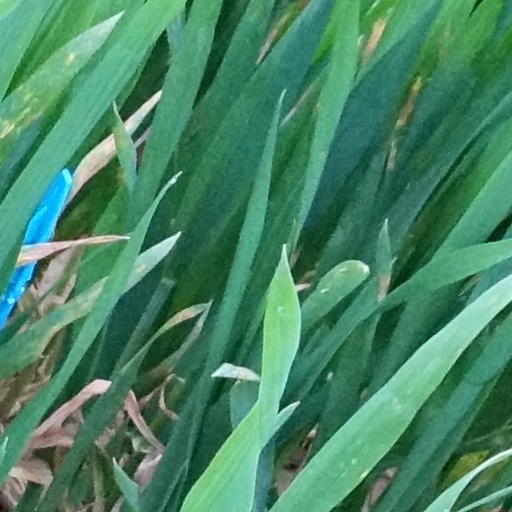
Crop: wheat